Sammy Bland

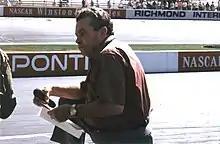
Sammy Bland at RIR

Samuel William Bland, Jr., (April 14, 1929, in Rocky Mount, North Carolina – November 9, 2018, in Harrisonburg, Virginia), was an American who was active in broadcasting and entertainment circles for more than five decades, broadcasting the first Daytona 500 stock car race, known throughout Eastern North Carolina for live television and radio performances and across the South for his syndicated "Racing News with Sammy Bland," sponsored on radio by Ford Motor Company.